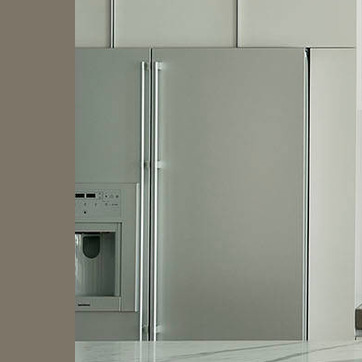
Material: metal